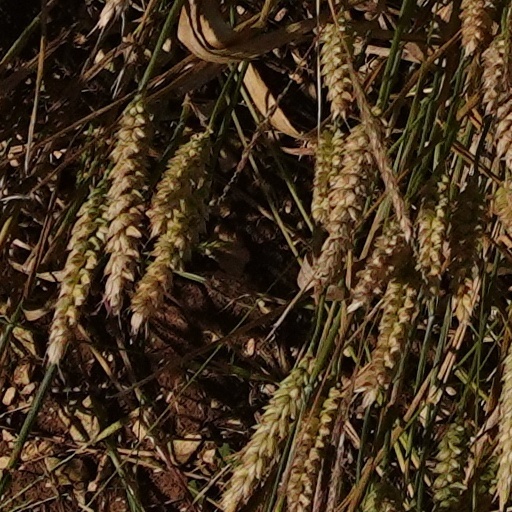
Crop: wheat